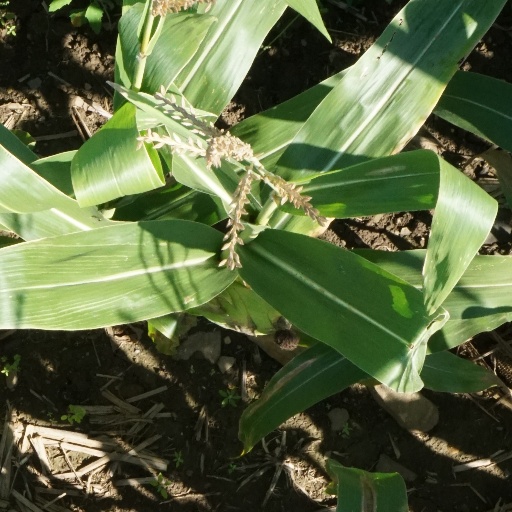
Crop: maize; corn